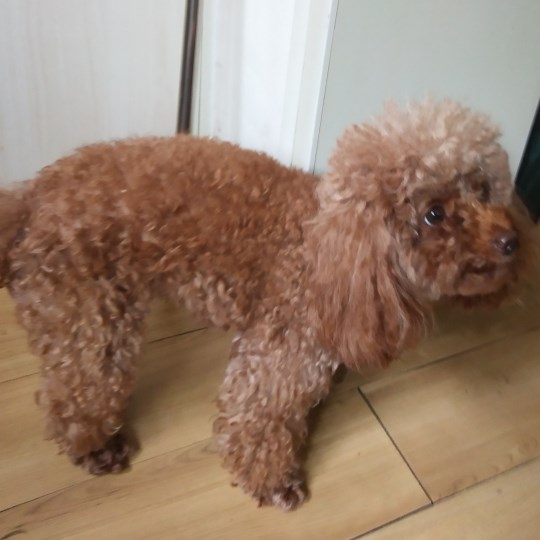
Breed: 7449-n000128-teddy